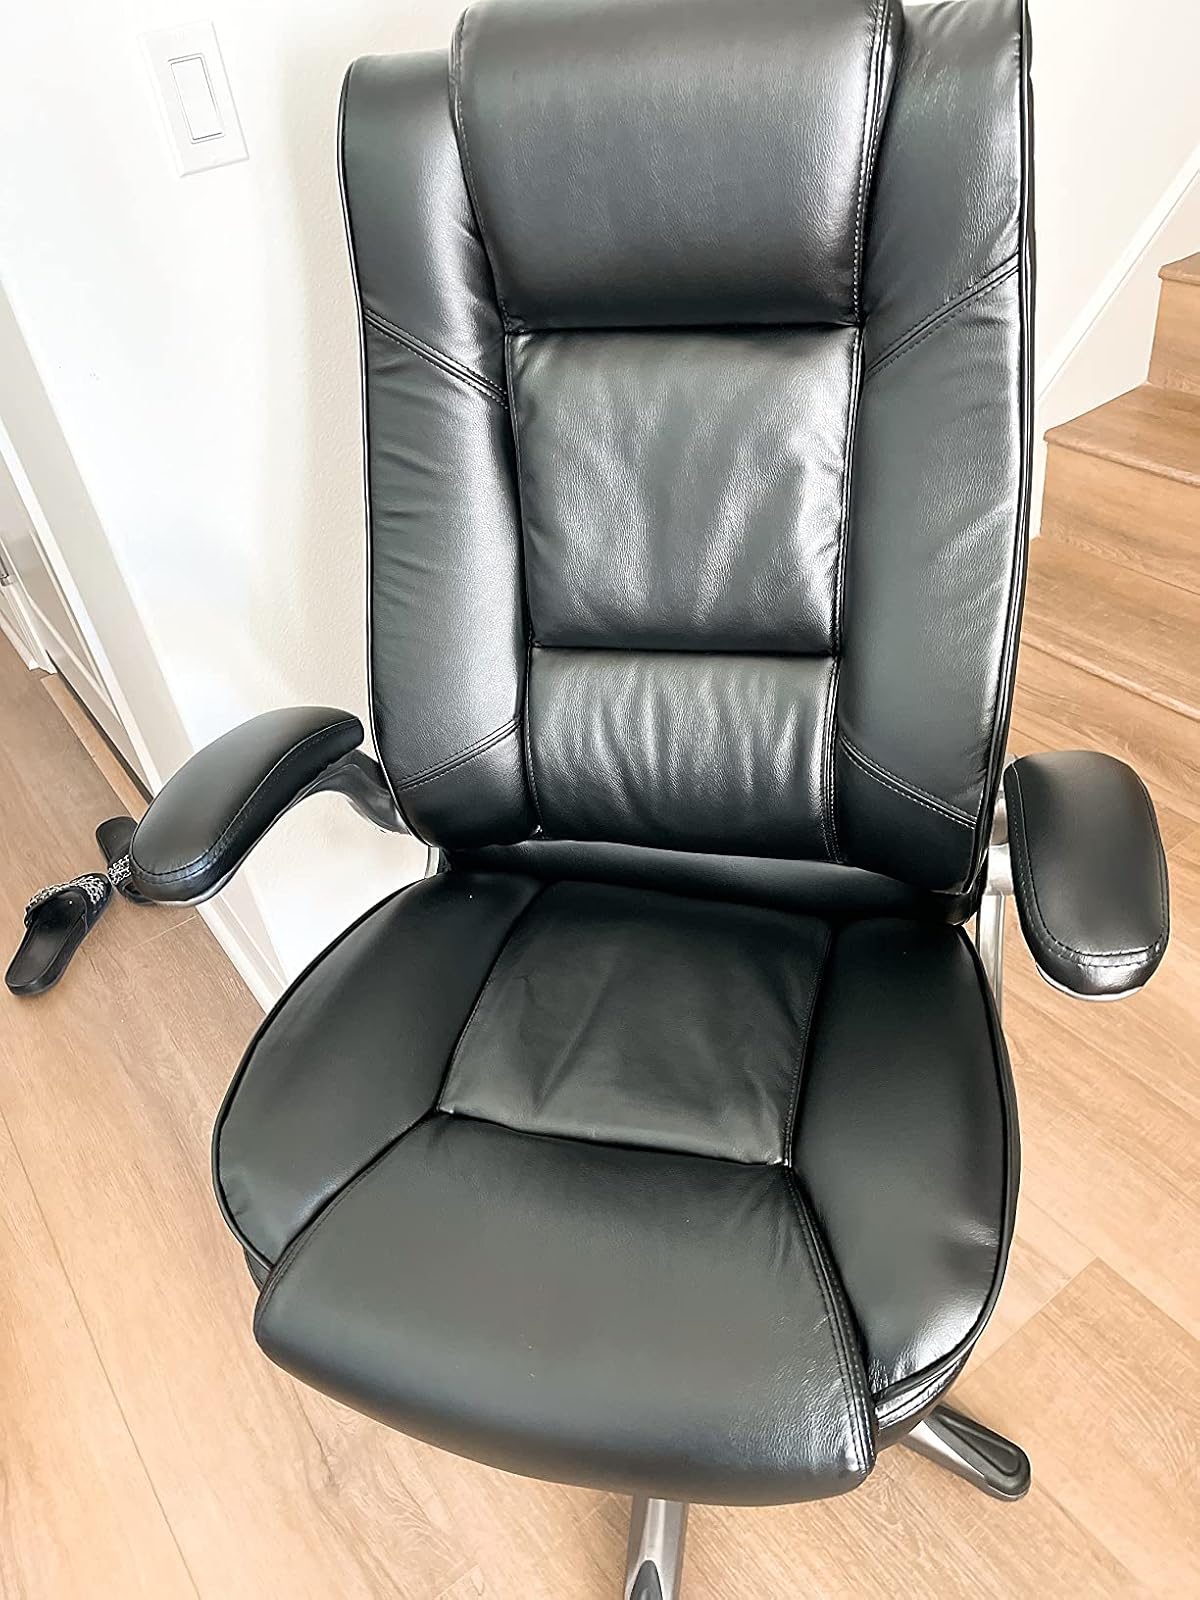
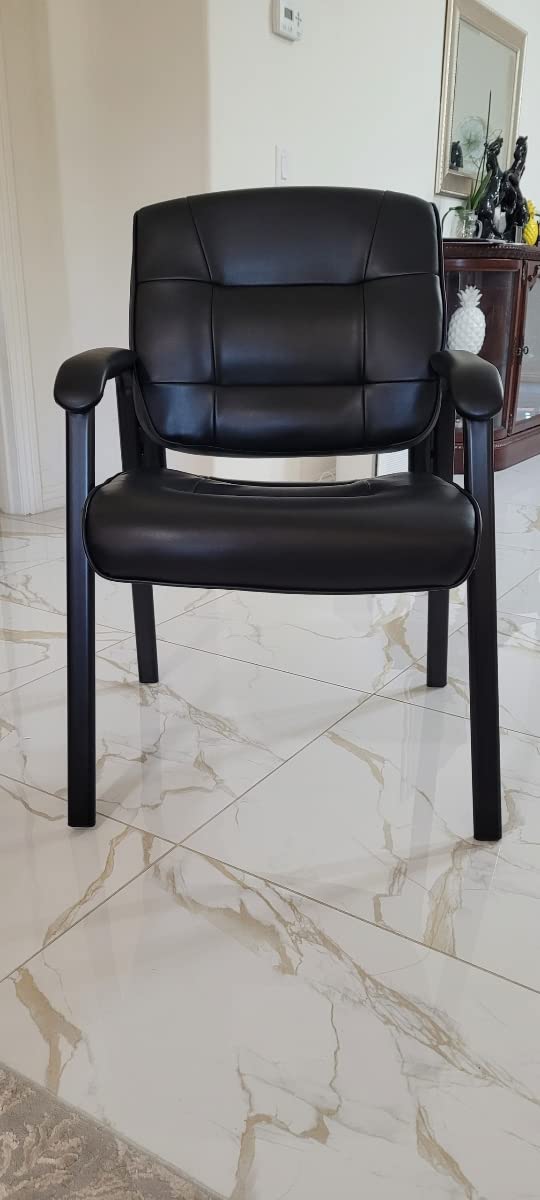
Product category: items_chair
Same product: no